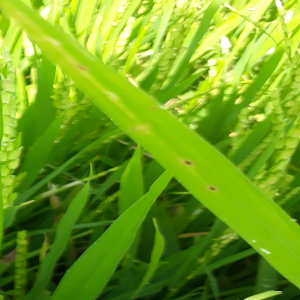
Disease: Brownspot